The King of Fighters 2000

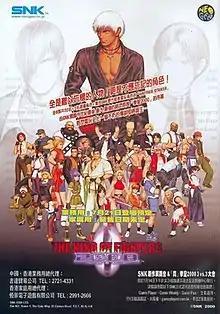
Poster showing K' in the center, Iori Yagami and Kyo Kusanagi in the background, and the rest of the playable characters below.

(KOF 2000, or KOF '00) is a 2000 fighting video game developed and produced by SNK and released for the Neo Geo arcade and home consoles. It is the seventh installment in "The King of Fighters" series for the Neo Geo, and the final game in the series SNK produced before the original company's bankruptcy. The game was ported to the Dreamcast in Japan and the PlayStation 2 in 2002. The game, a sequel to "The King of Fighters '99", focuses on a tournament held by the commander of the Hikari military forces, Heidern, who seeks to interrogate the missing K' and Maxima in order to learn about their former group, the NESTS cartel. The gameplay retains the Striker system of the previous games in the series involving assisting characters, but was modified to generate more combos.